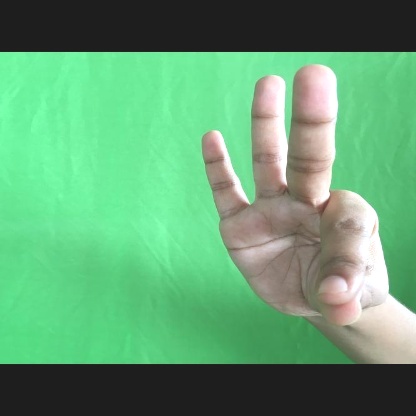
Mudra: Hamsasyam